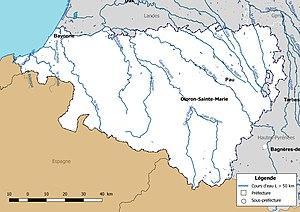
Carte des cours d'eau de longueur supérieure à 50 km drainant le département des Pyrénées-Atlantiques (France).
La liste des cours d'eau des Pyrénées-Atlantiques présente les principaux cours d'eau traversant pour tout ou partie le territoire du département français des Pyrénées-Atlantiques dans la région Nouvelle-Aquitaine. Plus de 3 800 cours d'eau sont recensés en 2014 dans le référentiel national BD Carthage sur le territoire départemental, dont 123 cours d'eau naturels et un canal de longueur supérieure à 10 km.